Dan Moody

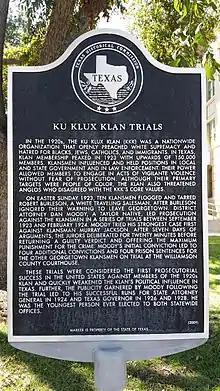
Texas historical marker for the Ku Klux Klan trials. The marker is on the Williamson County Courthouse grounds.

Daniel James Moody Jr. (June 1, 1893May 22, 1966), was an American lawyer and Democratic politician. Originally from Taylor, Texas, he served as the 30th governor of Texas between 1927 and 1931. At the age of 33, he was elected. He took office as the youngest governor in Texas history. After his 2 terms as governor, he returned to private law practice. He continued to prosecute and represent various functions of the US government later in life.